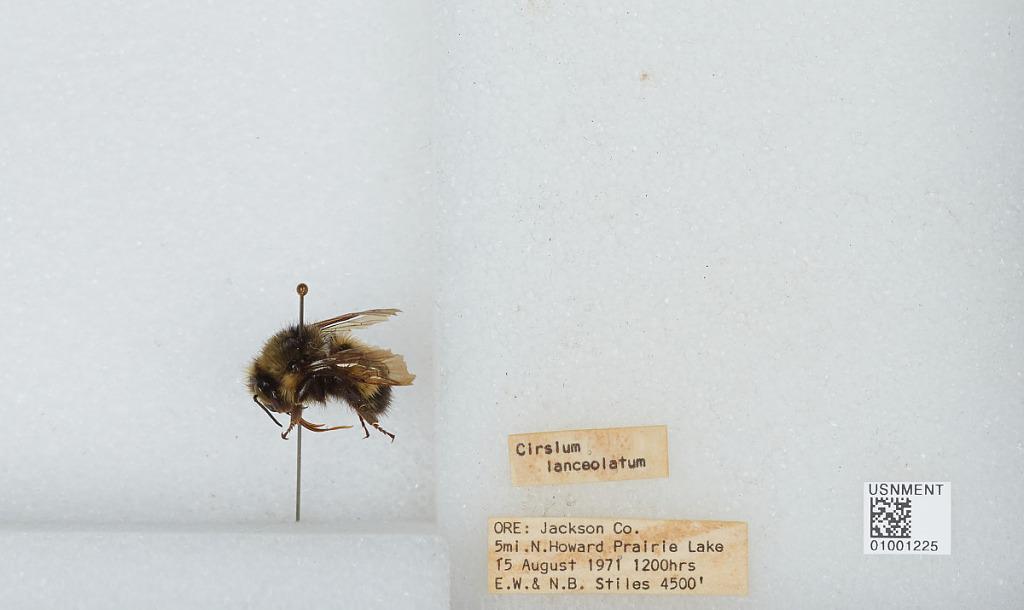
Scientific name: Bombus (Pyrobombus) flavifrons Cresson
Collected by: E. Stiles & N. Stiles
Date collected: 1971-8-15
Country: United States
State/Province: Oregon
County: Jackson
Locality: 5 miles North of Howard Prairie Lake
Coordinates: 42.31, -122.432